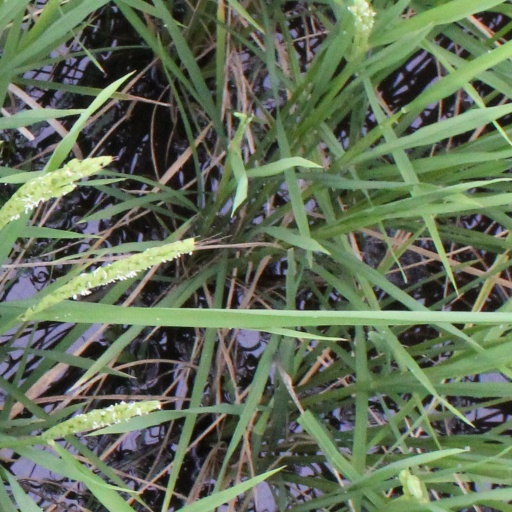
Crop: rice